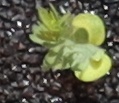
Label: Flax